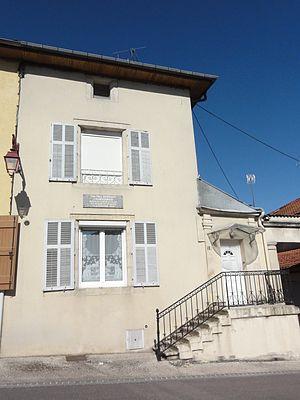
Ancerville (Meuse) maison natale Paul Emile Debraux
Ancerville est une commune française située dans le département de la Meuse, en région Grand Est.
Paul Émile Debraux, le plus souvent appelé Émile Debraux, est un écrivain, goguettier, poète et chansonnier français, né le 13 fructidor an IV en Lorraine à Ancerville, mort à Paris le 12 février 1831.